Lake Kalibari

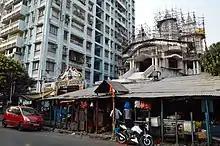
Lake Kalibari Road-side View

The temple is dedicated to the Hindu goddess "Dakshina Kali" and she is referred to as "Karunamoyee Kali" by her devotees. Sree Sree 108 Karunamoyee Kalimata Mandir was founded by Haripada Chakraborty in 1949. He was a great devotee of Maa Kali and also a tantra sadhak. It is believed that Maa Kali gave him darshan and he established her idol in "Panchamundi ashana" after that.